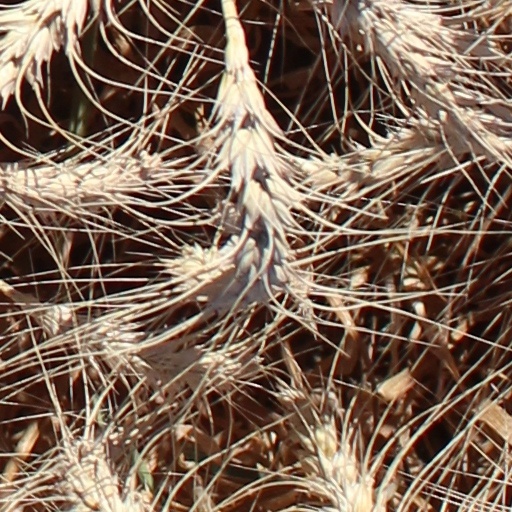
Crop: wheat